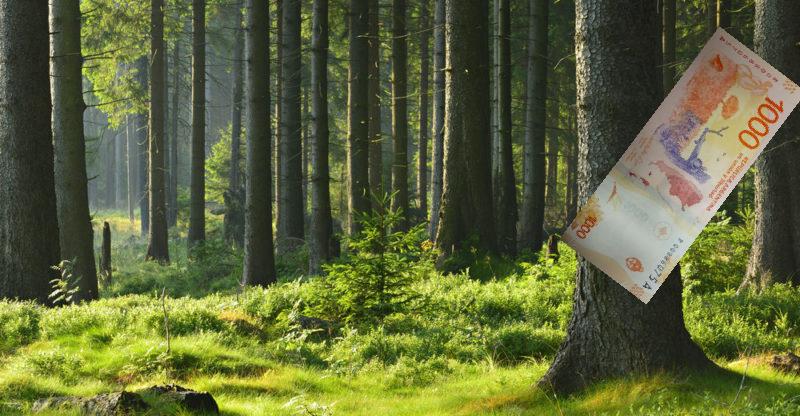
Denominación: 1000